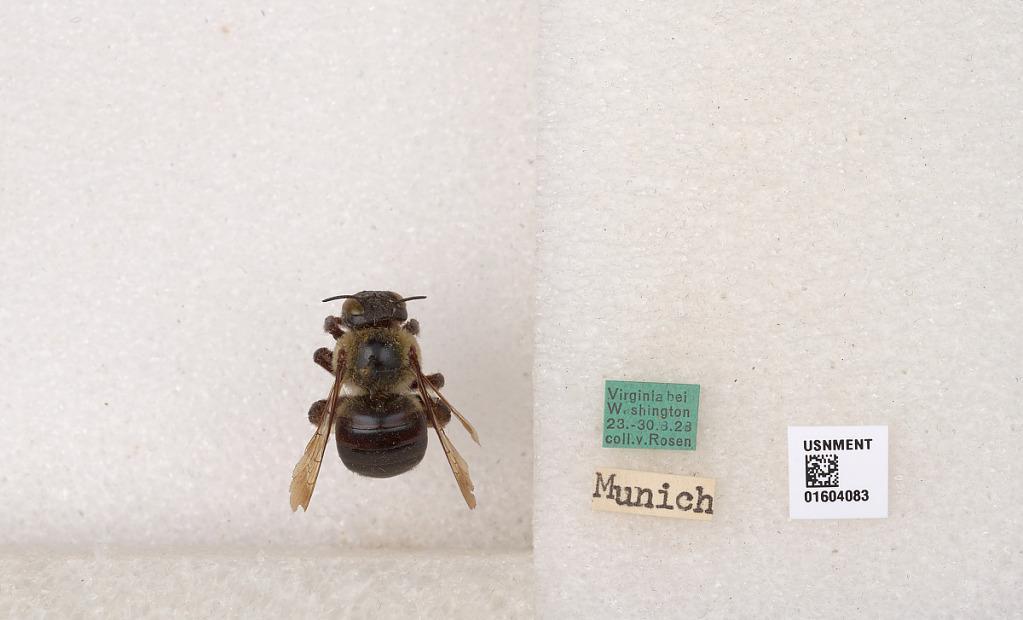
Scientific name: Xylocopa (Xylocopoides) virginica virginica (Linnaeus)
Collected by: V. Rosen
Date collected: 1928-8-23
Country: United States
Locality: Virginia, bei Washington